The Clean Network

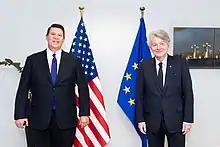
U.S. Undersecretary of State Keith Krach and EU Commissioner for Internal Market Mr. Thierry Breton meet on 30 September 2020.

On September 30, 2020, U.S. Under Secretary of State Keith Krach and EU Commissioner for Internal Market Thierry Breton met in Brussels to discuss cooperation in securing telecommunications infrastructure. They also sought ways to further advance U.S.-EU digital cooperation and secure technology supply chains.